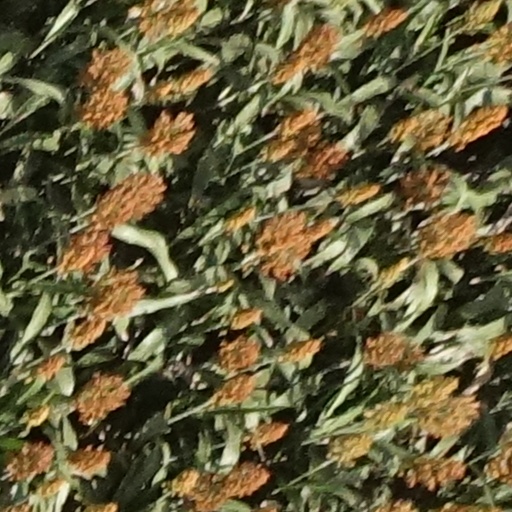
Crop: sorghum